Self Made (film)

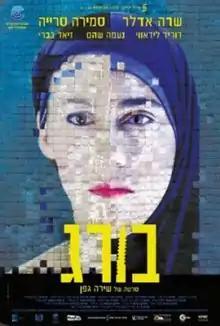

Self Made (Hebrew: בורג) is a 2014 Israeli film written and directed by Shira Geffen.